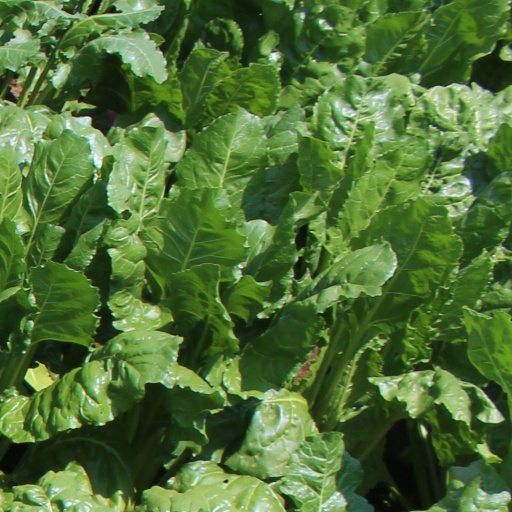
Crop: sugar beet